Michael F. Cohen

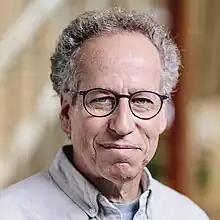

Michael F. Cohen is an American computer scientist and researcher in computer graphics. He is currently a Senior Fellow at Meta in their Generative AI Group. He was a senior research scientist at Microsoft Research for 21 years until he joined Facebook (now Meta) in 2015. In 1998, he received the ACM SIGGRAPH CG Achievement Award for his work in developing radiosity methods for realistic image synthesis. He was elected a Fellow of the Association for Computing Machinery in 2007 for his "contributions to computer graphics and computer vision." In 2019, he received the ACM SIGGRAPH Steven A. Coons Award for Outstanding Creative Contributions to Computer Graphics for “his groundbreaking work in numerous areas of research—radiosity, motion simulation & editing, light field rendering, matting & compositing, and computational photography”.